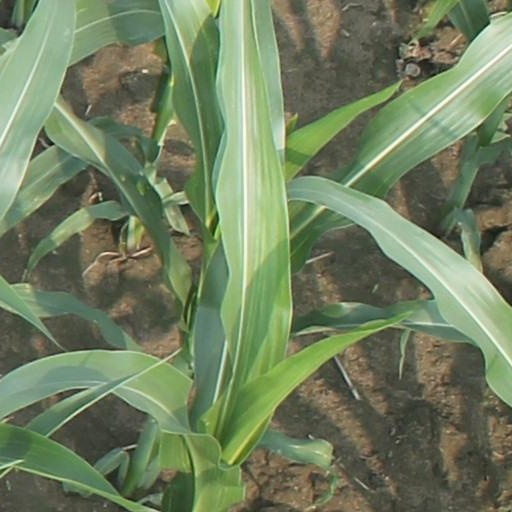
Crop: maize; corn